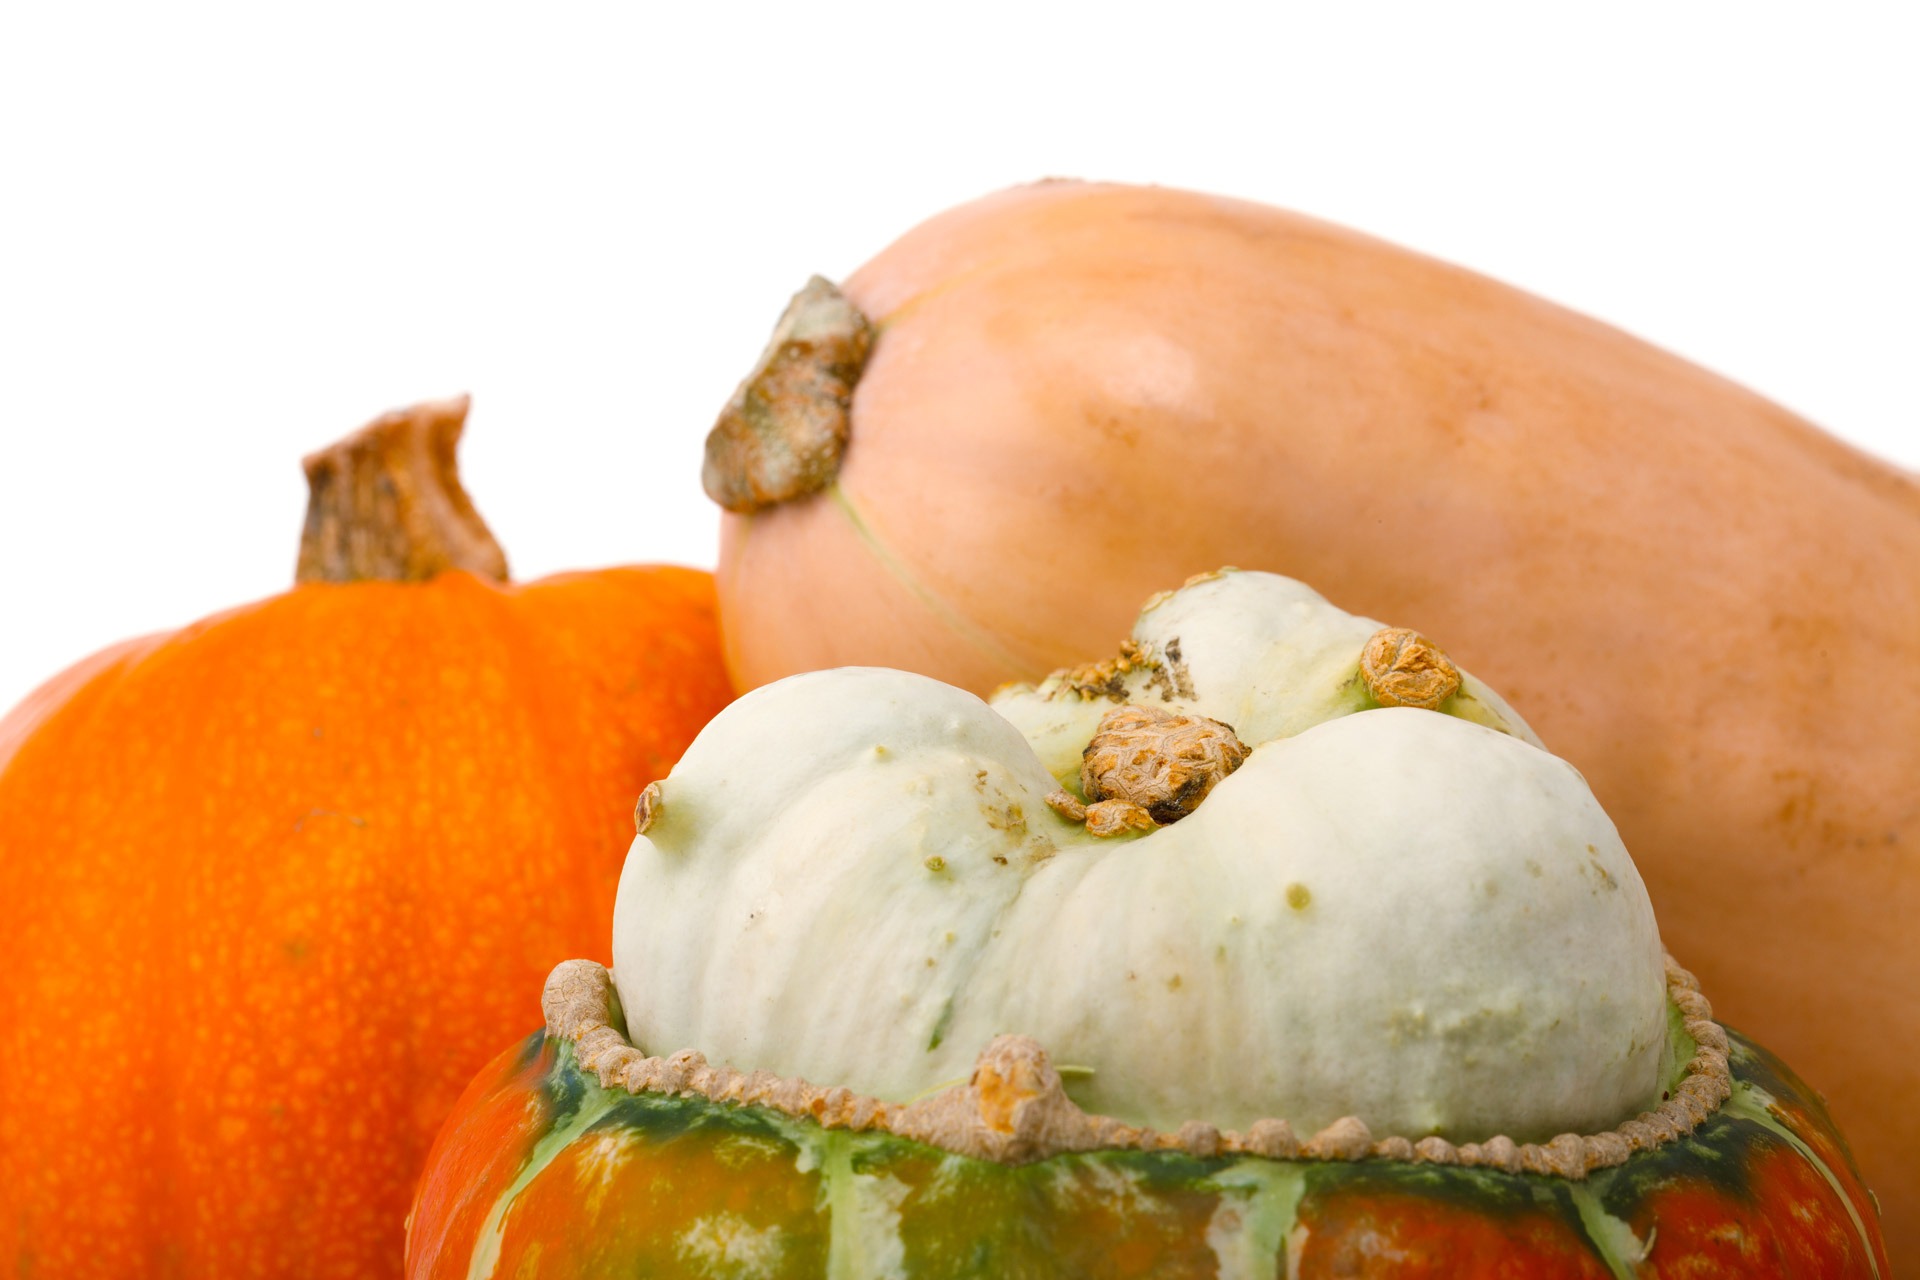
nature, plant, fall, isolated, food, harvest, produce, vegetable, crop, autumn, pumpkin, fresh, agriculture, season, squash, gourd, thanksgiving, butternut squash, calabaza, pumpkins, cucurbita, flowering plant, winter squash, land plant